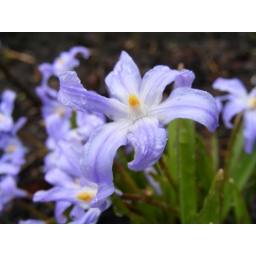
A bunch of new blue flowers growing in my backyard.